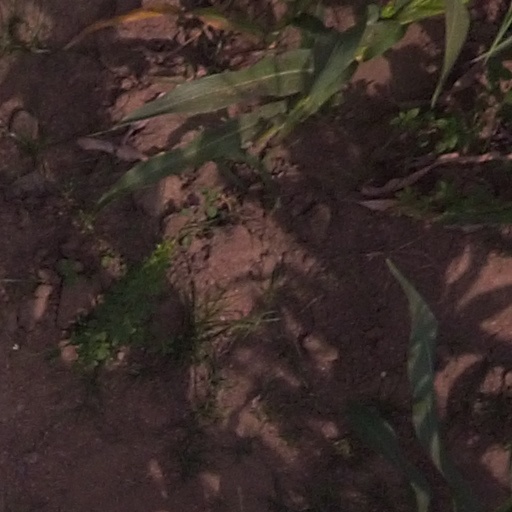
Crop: maize; corn